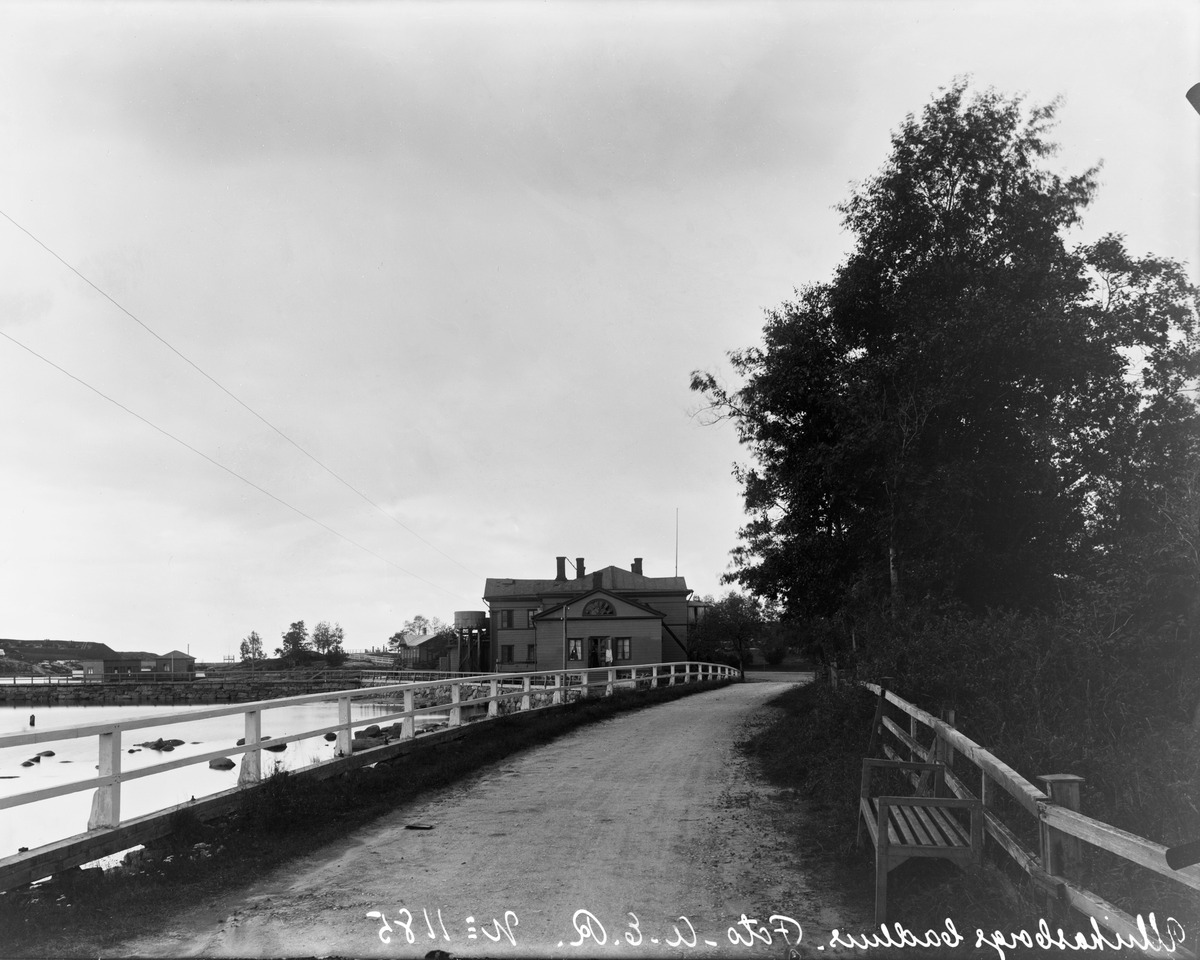
Kaivopuisto, Ullanlinnan kylpylaitos
sisällön kuvaus: Kaivopuisto, Ullanlinnan kylpylaitos. mustavalkoinen
Kuvaaja: Rosenbröijer, A.E., valokuvaaja
Ajankohta: kuvausaika 1890 - 1900 n.
Paikka: Suomi, Uusimaa, Helsinki, Kaivopuisto Helsinki, Kaivopuisto
Aiheet: kylpylät, viheralueet, puistot, rakennukset, puurakennukset, vesistöt, meret, laiturit, rannat, aidat, peseytymistilat, puhtaus, siisteys, hygienia